Israeli apartheid

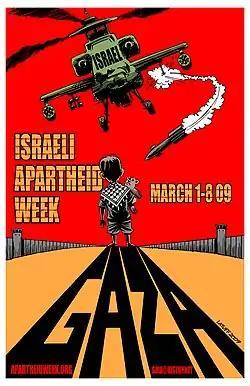
Poster for the "2009 Israeli Apartheid Week", designed by Carlos Latuff

Sasha Polakow-Suransky notes that Israel's labour policies are very different from those of apartheid-era South Africa, that Israel has never enacted miscegenation laws, and that liberation movements in South Africa and Palestine have had different "aspirations and tactics". Still, he argues that the apartheid analogy is likely to gain further legitimacy in coming years unless Israel moves to dismantle West Bank settlements and create a viable Palestinian state. Polakow-Suransky also writes that the response of Israel's defenders to the analogy since 2007 has been "knee-jerk" and based on "vitriol and recycled propaganda" rather than an honest assessment of the situation.